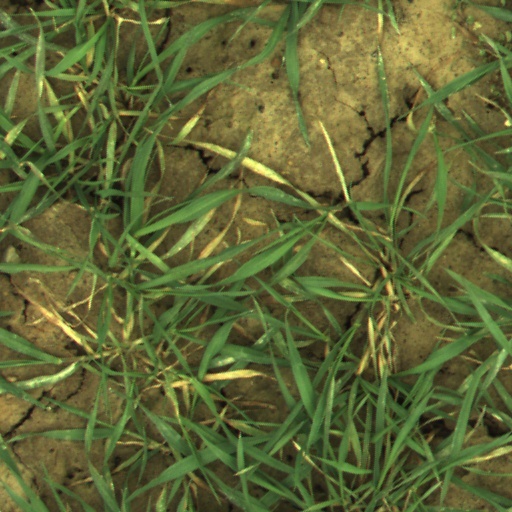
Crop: wheat